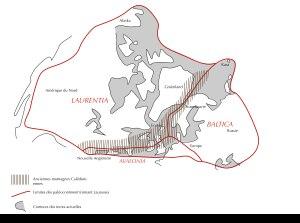
La Laurussia, continent des vieux grès rouges ou Euramérique, était un supercontinent qui s'est formé au Silurien à la suite de la collision de Laurentia, de Baltica et d'Avalonia. Il comprenait les actuelles Amérique du Nord et Europe du Nord et de l'Est.
Baltica est le nom d'un paléocontinent, ancien bouclier, aussi appelé Fenno-sarmatia. Il comprend l'actuelle Scandinavie, les Pays baltes et la côte méridionale de la mer Baltique, le nord-ouest de la Russie, la Biélorussie et le nord de l'Ukraine.
La Laurentia, Laurentie ou craton nord-américain, est un paléocontinent, formant la base de l'Amérique du Nord et du Groenland, aussi connu sous le nom de craton nord-américain. Le bouclier canadien en est la partie la plus ancienne. Son nom provient du fleuve Saint-Laurent.
Avalonia, ou Avalonie, est un terrane du Paléozoïque, tirant son nom de la péninsule d'Avalon, incluant l'actuelle Pologne du nord-ouest, l'Allemagne du nord, les Pays-Bas, la Belgique, l'extrême nord de la France, l'Angleterre et le pays de Galles, l'Irlande méridionale, la moitié sud-est de Terre-Neuve, la moitié nord de la Nouvelle-Écosse et l'est de la Nouvelle-Angleterre. On distingue en général l'Avalonia occidentale et l'Avalonia orientale.
L'astroblème de Charlevoix désigne les restes d'un ancien cratère d'impact météoritique qui est situé dans la région de Charlevoix, au Québec. Avec un diamètre de 54 km, c'est, en date d'avril 2019, le onzième plus grand site d'impact identifié sur Terre, et le troisième plus grand au Canada, derrière ceux de Sudbury et de Manicouagan.